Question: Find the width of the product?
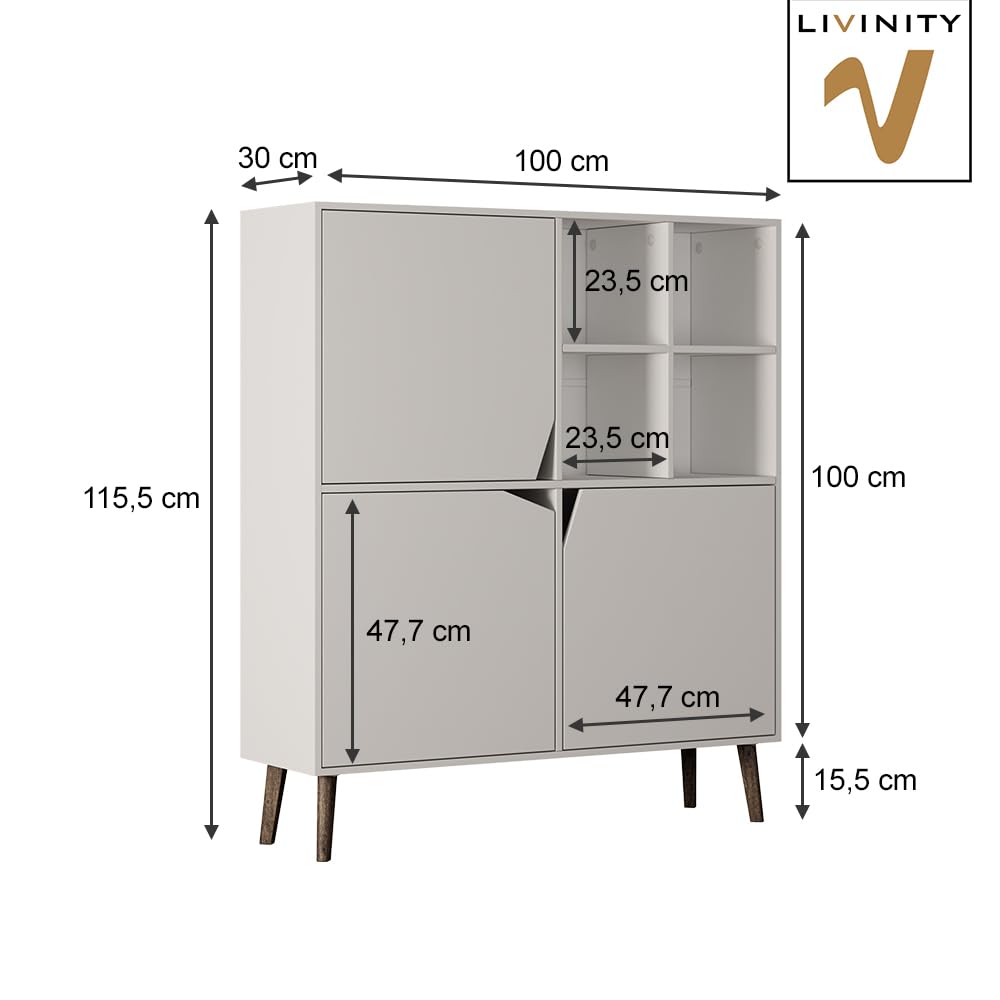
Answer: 100.0 centimetre